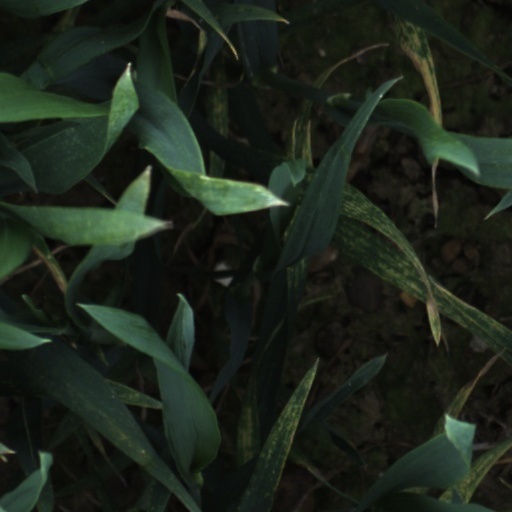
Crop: wheat